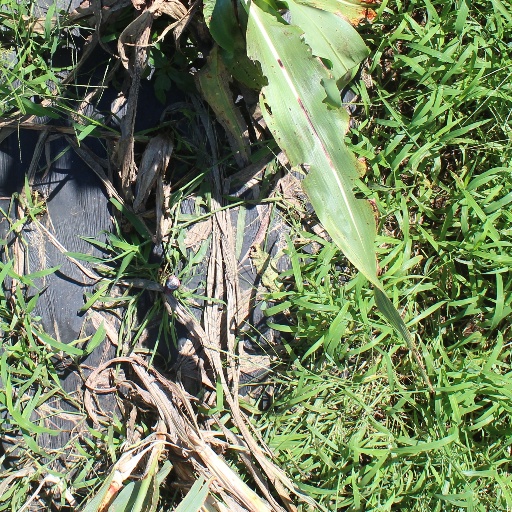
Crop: sorghum